Norton, Hertfordshire

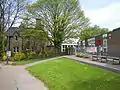
Norton St Nicholas School

Polly and Cornelius Smith, the parents of Rodney "Gypsy" Smith, the international evangelist, are buried in the churchyard at Norton, Polly having died from smallpox in 1865 while the family was passing through the parish. Cornelius Smith was also a well-known evangelist, often preaching the Gospel with his two brothers. 'Gypsy' Smith maintained contact with Norton, visiting his parents grave as often as he could. In 1934, the Letchworth Methodist Circuit decided that a new church was needed in Norton Village. It was thought appropriate to dedicate the new building in memory of 'Gypsy' Smith's parents, and Smith raised a large sum of money for the building himself, with donations being sent from the UK and the United States.